Masfout

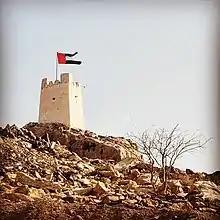
Masfout Fort, overlooking the town of Masfout, Ajman, UAE.

Masfout was traditionally home to the Na'im tribe, who were originally in the main settled in Buraimi. They found themselves under threat in 1905 when the Bedouin Bani Qitab built a fort at Wadi Hatta and started to harass caravans passing through the pass to the Omani Batina coast.